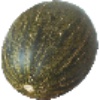
Label: Melon Piel de Sapo 1